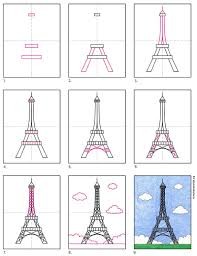
Landmark: Eiffel Tower